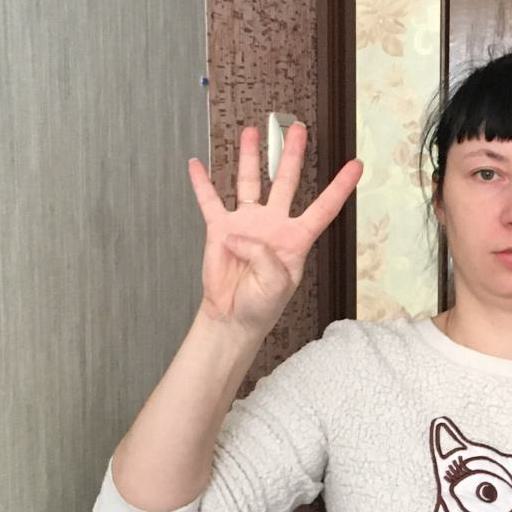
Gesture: four